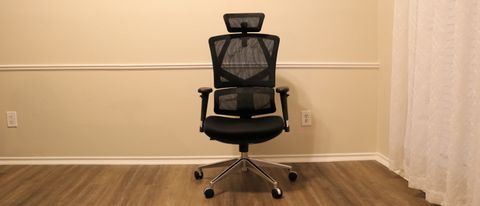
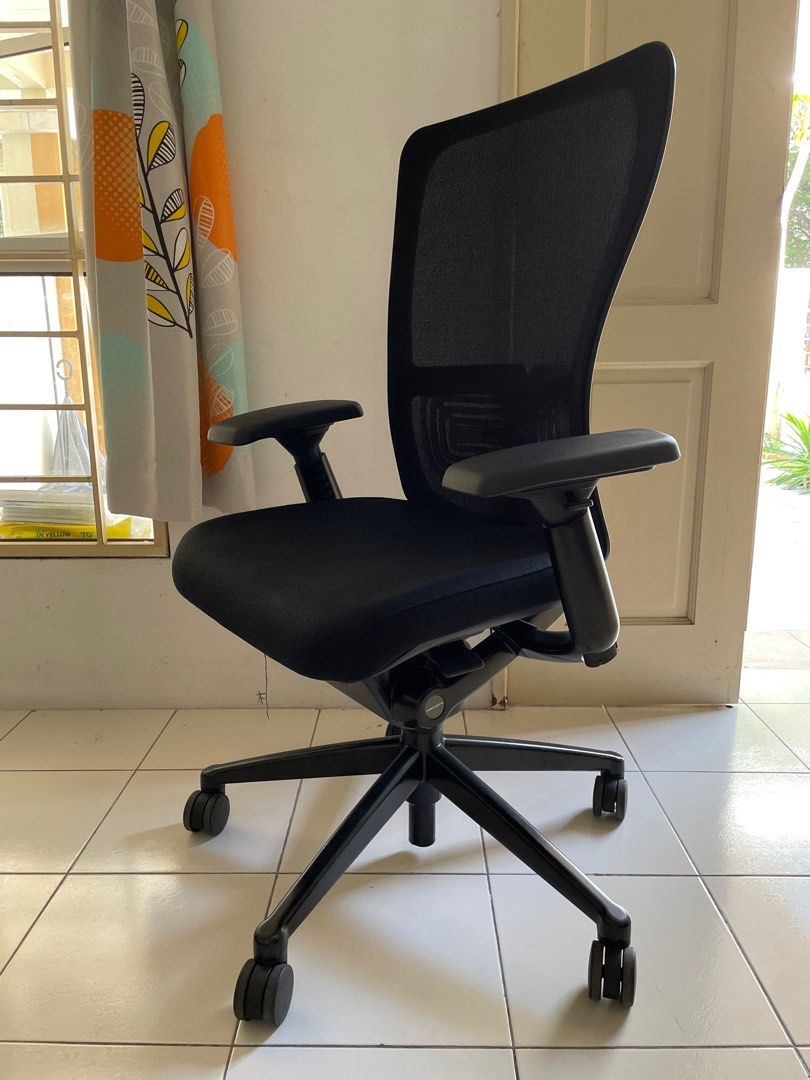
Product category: items_chair
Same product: no